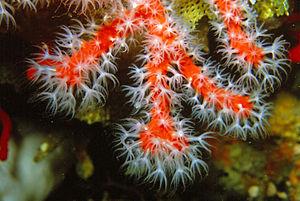
Corallium rubrum (Linnaeus, 1758) - Banyuls-sur-Mer, Sec de Rédéris
Scleraxonia est un sous-ordre de gorgone.